William Williams (Crwys)

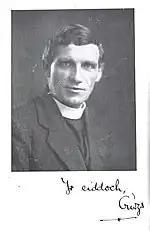
William Crwys Williams

William Williams (4 January 1875 – 13 January 1968), better known by his bardic name of "Crwys", meaning "Cross", was a Welsh poet in the Welsh language. He served as Archdruid of the National Eisteddfod of Wales from 1939 to 1947.